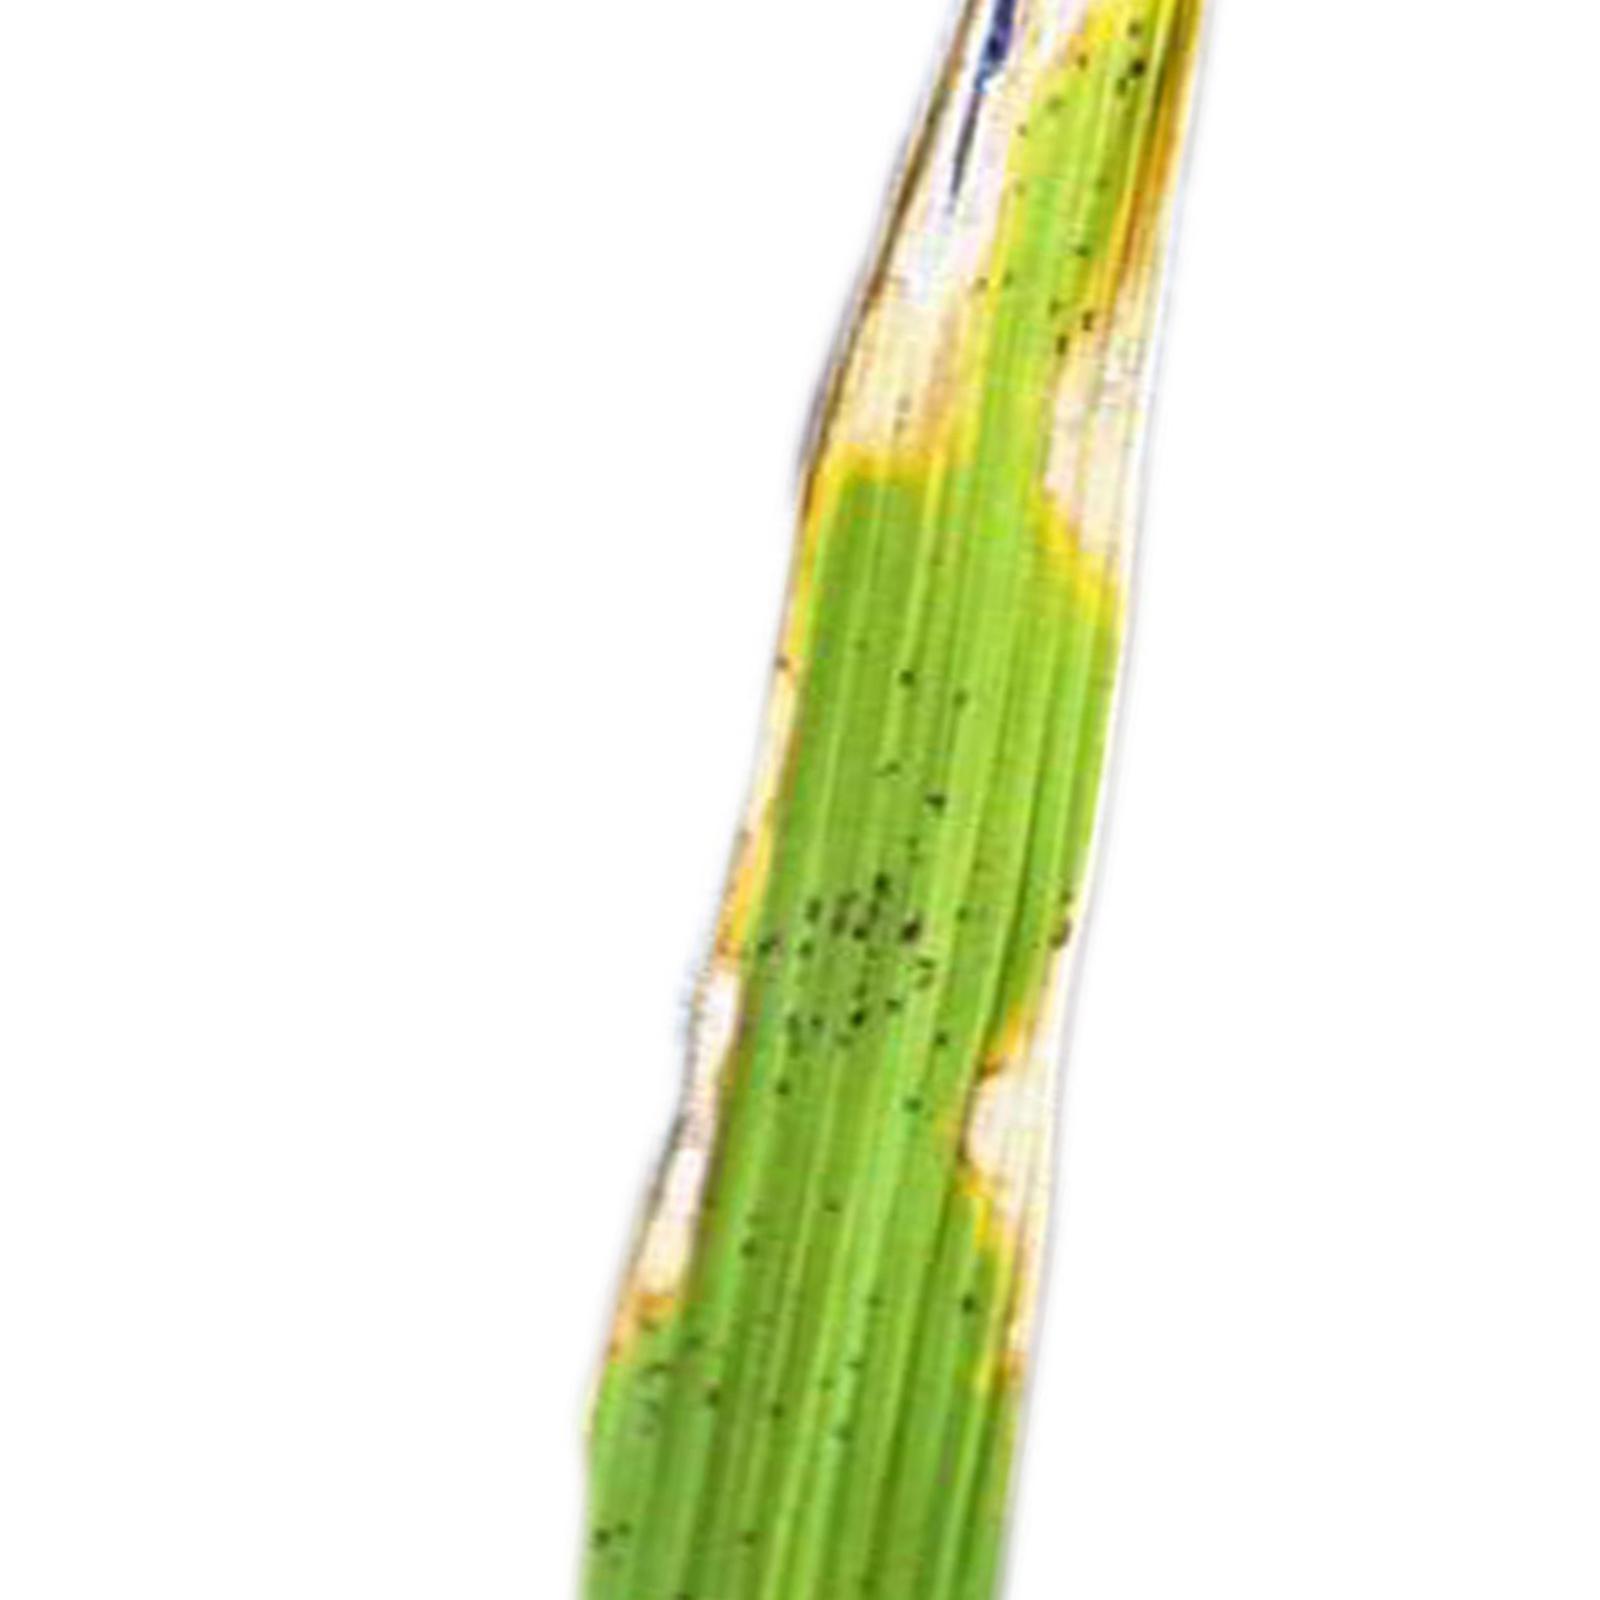
Nhãn: Bệnh Cháy lá ( Leaf scald )